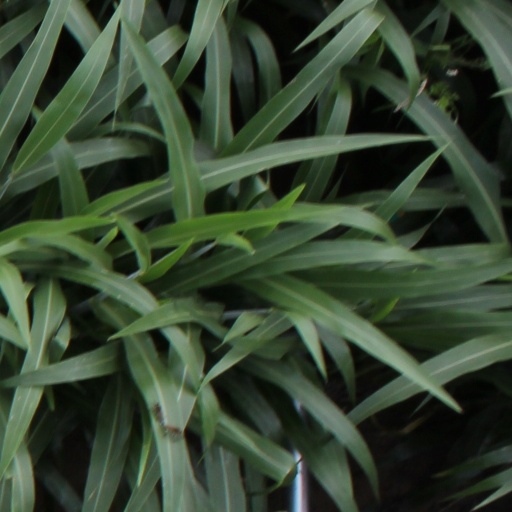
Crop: sorghum